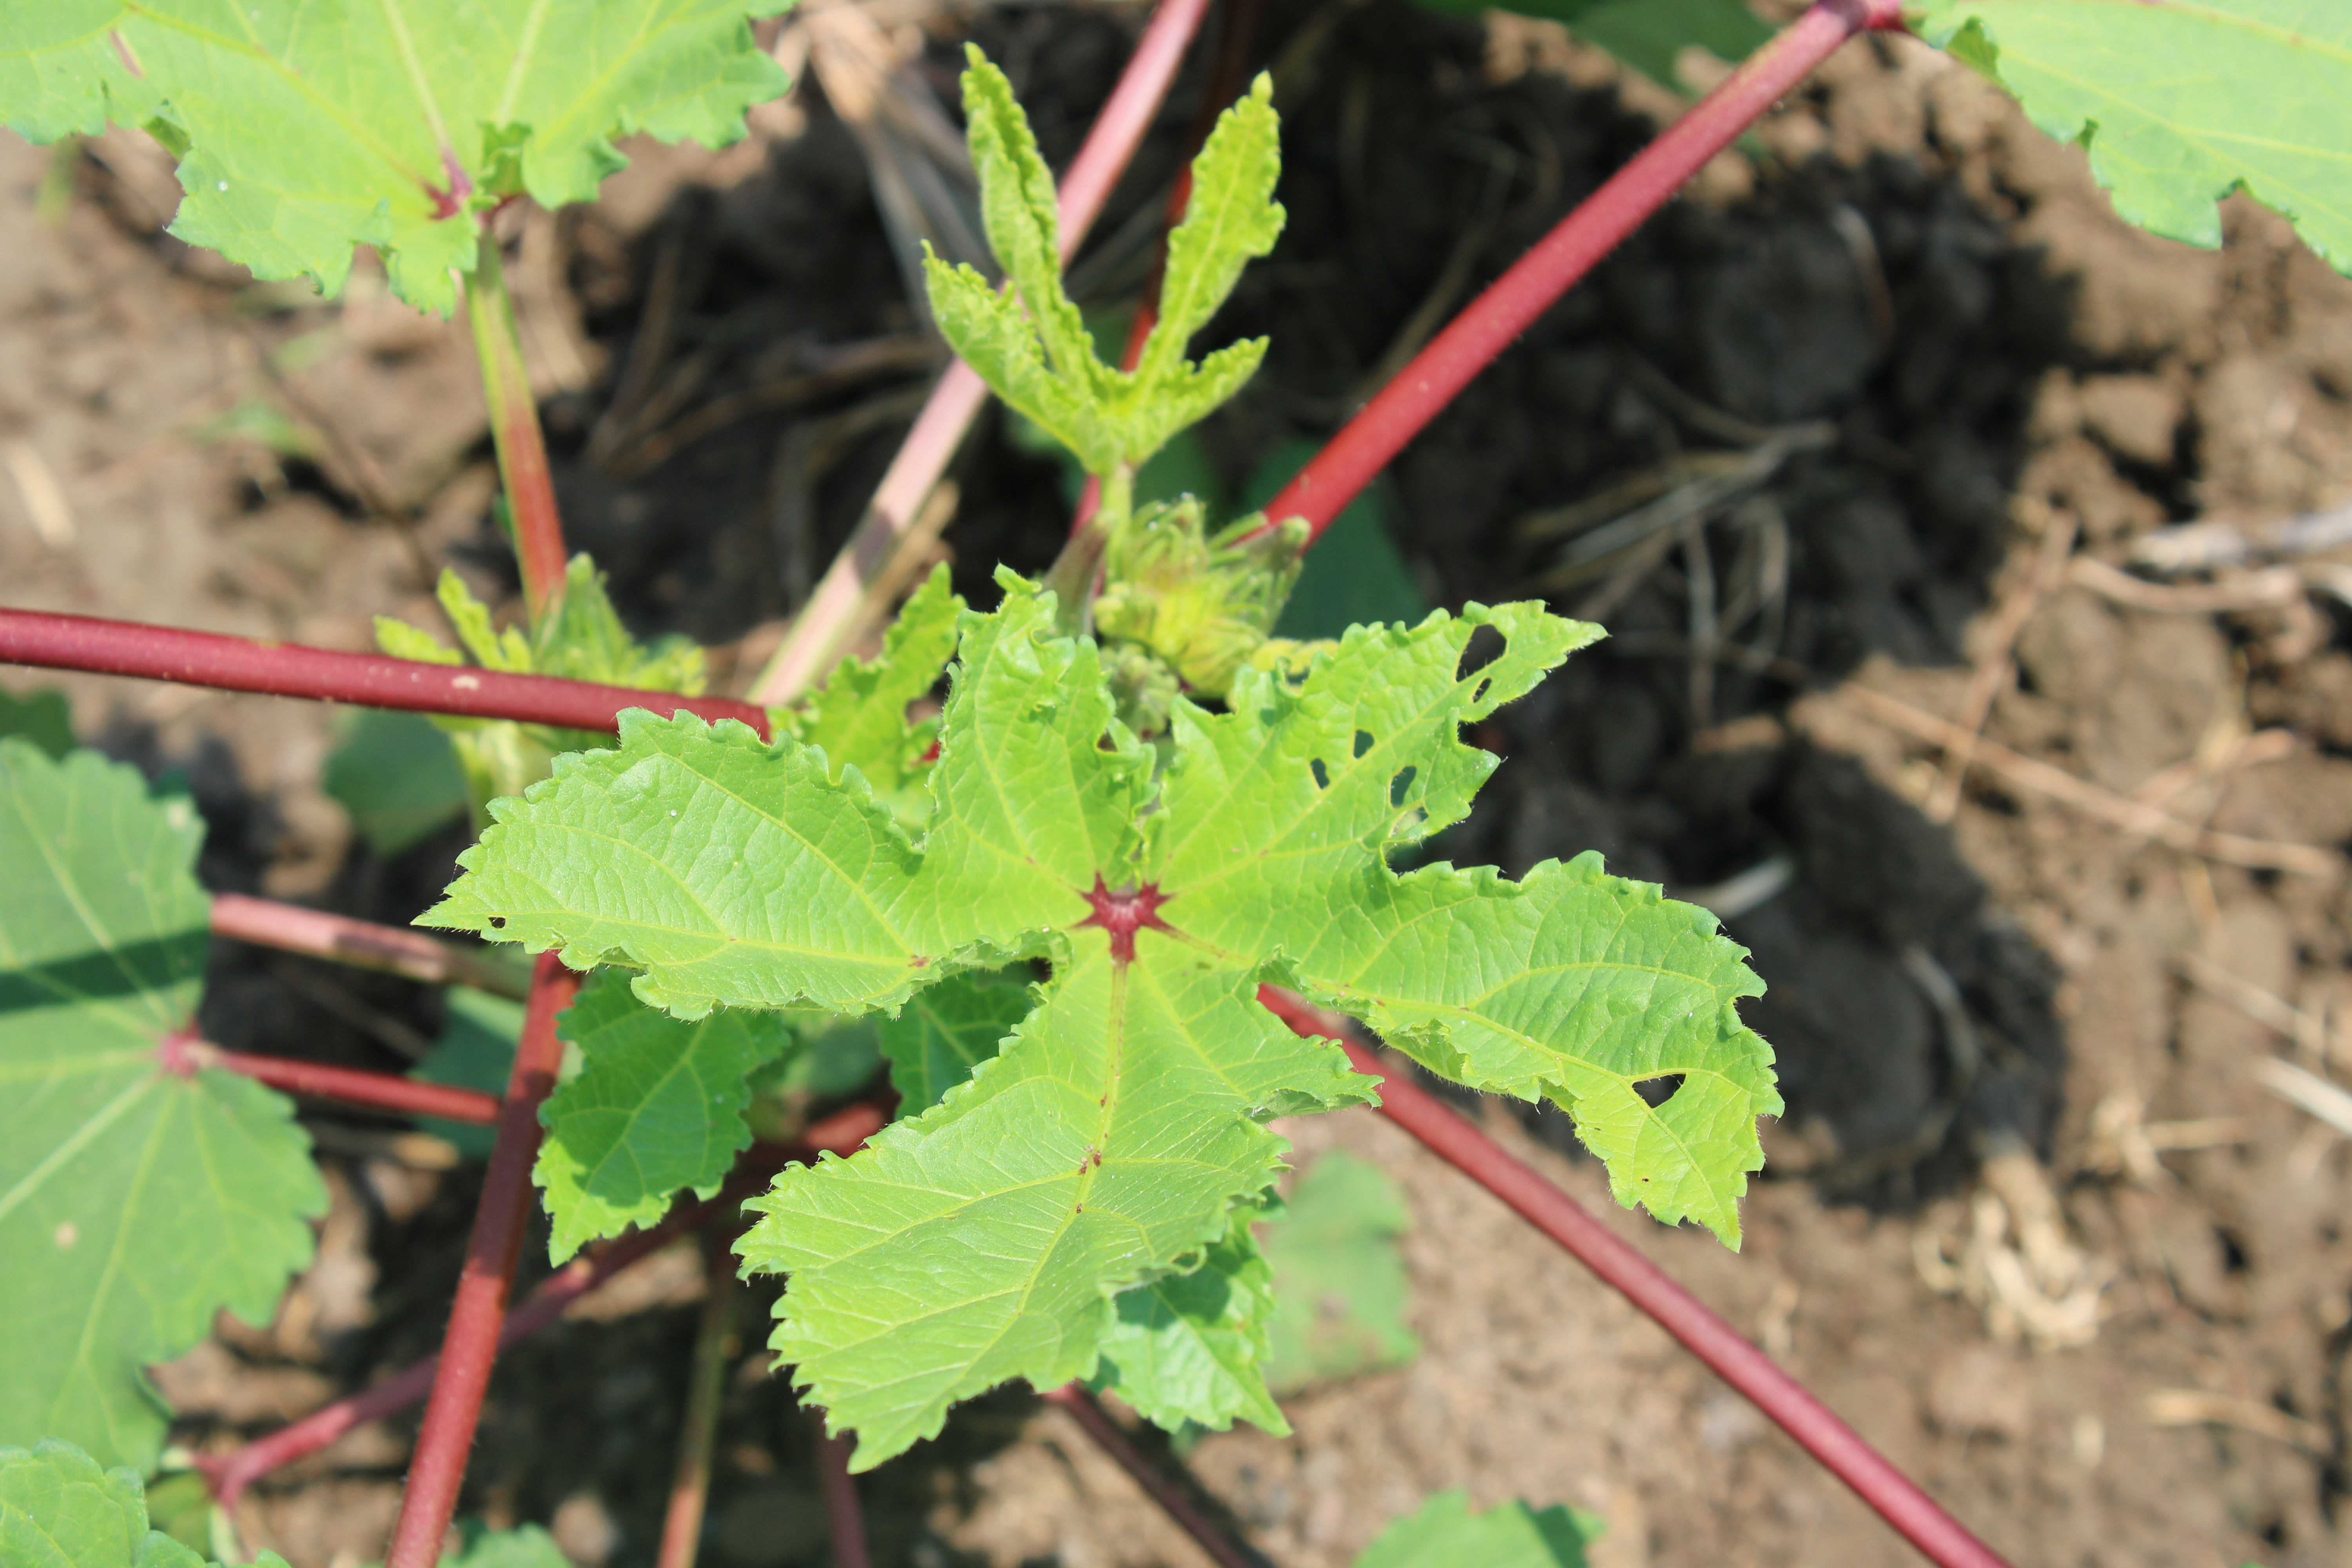
Label: Alternaria Leaf Spot